Shiva (Judaism)

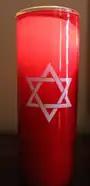
A red shiva candle

Within Judaism, candles are symbolic of special events throughout life. They are lit during major holidays, during Shabbat, and during the process of mourning candles are required to burn for the entirety of shiva. Prior to the death of Rabbi Judah HaNasi in the third century, he instructed that a light should be kept burning. During shiva, the candle represents the deceased. The light is symbolic of the human being, the wick and flame are representative of the body and soul respectively, as well as their connection with one another. Traditionally, candles are required to be made of either oil or paraffin and are not allowed to be electric. The candle is ideally burned in the home of the deceased, but exceptions can be made. Regardless, candles should be in the presence of those observing shiva. During major holidays, the candle may be moved in order to lessen the feeling of mourning and focus on the joyous occasion at hand.